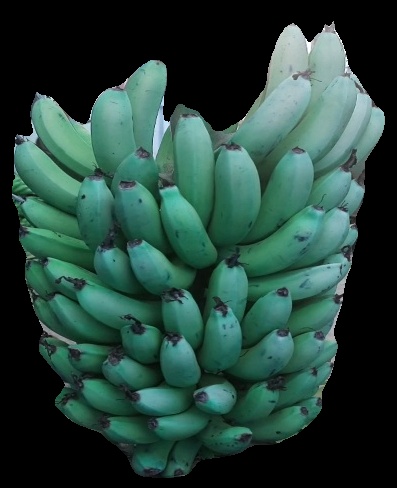
Variety: pachbale
Grade: grade2